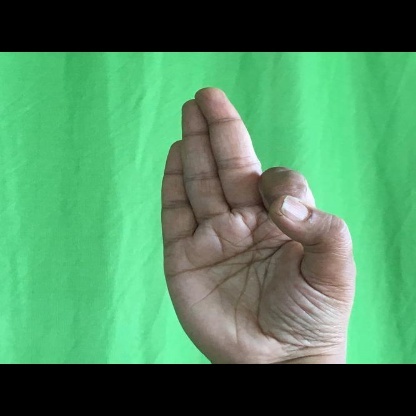
Mudra: Aralam